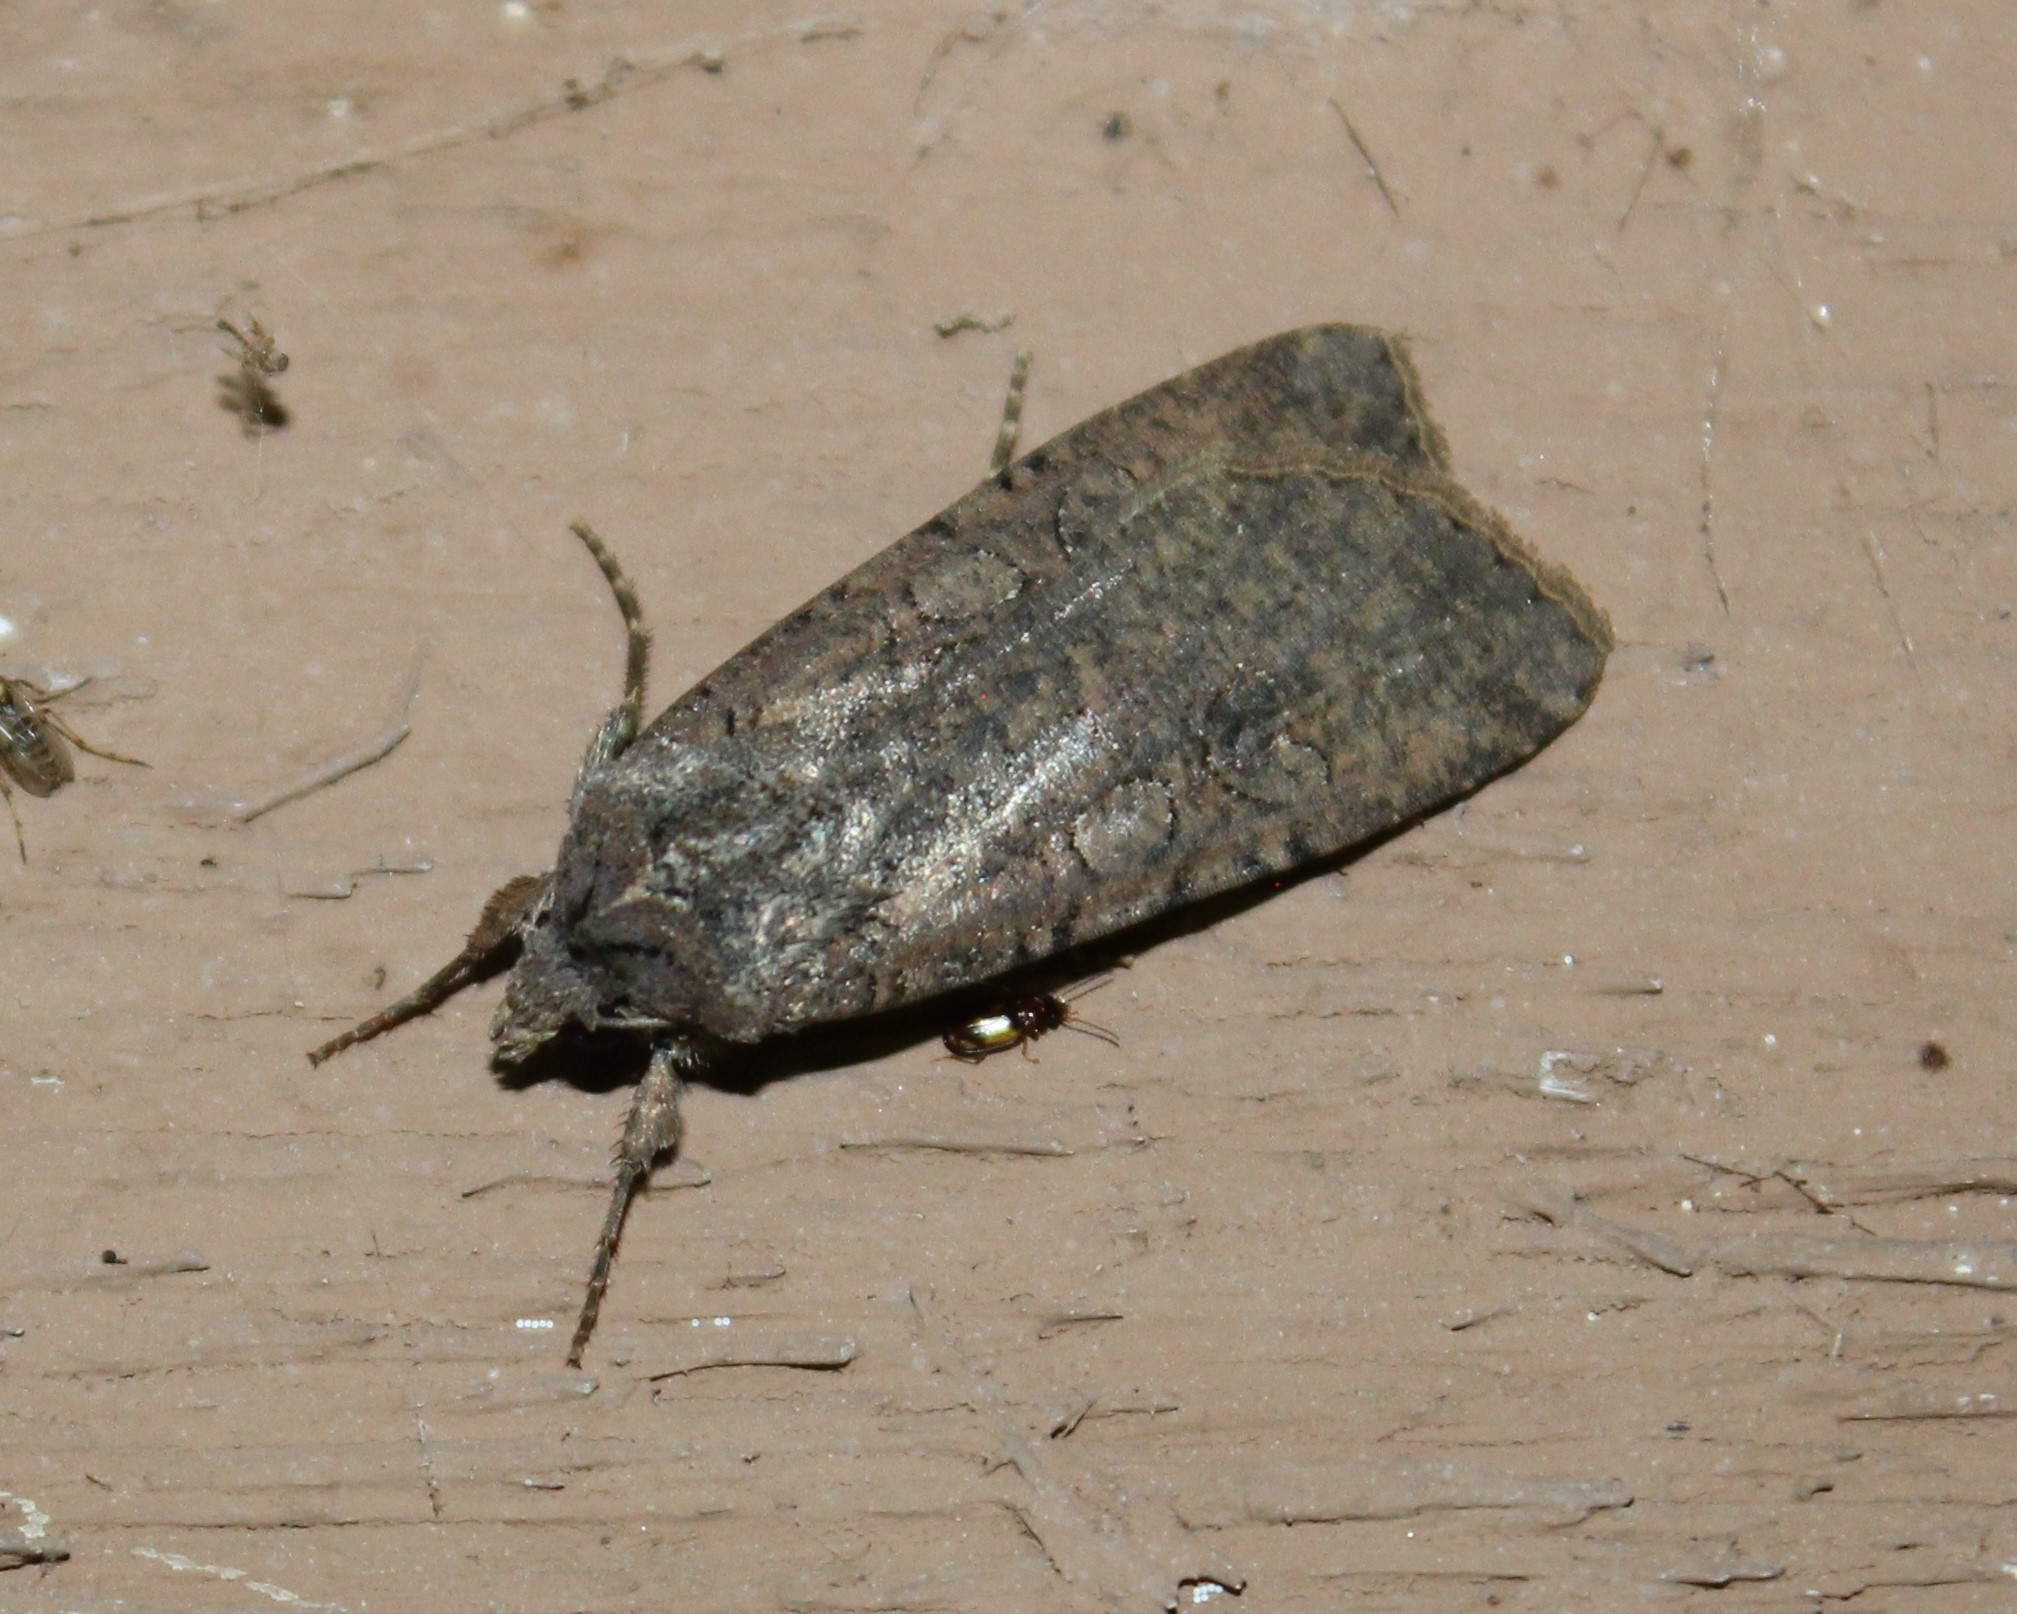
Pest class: cutworms